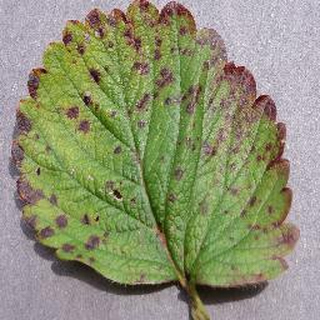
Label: strawberry_leaf_scorch